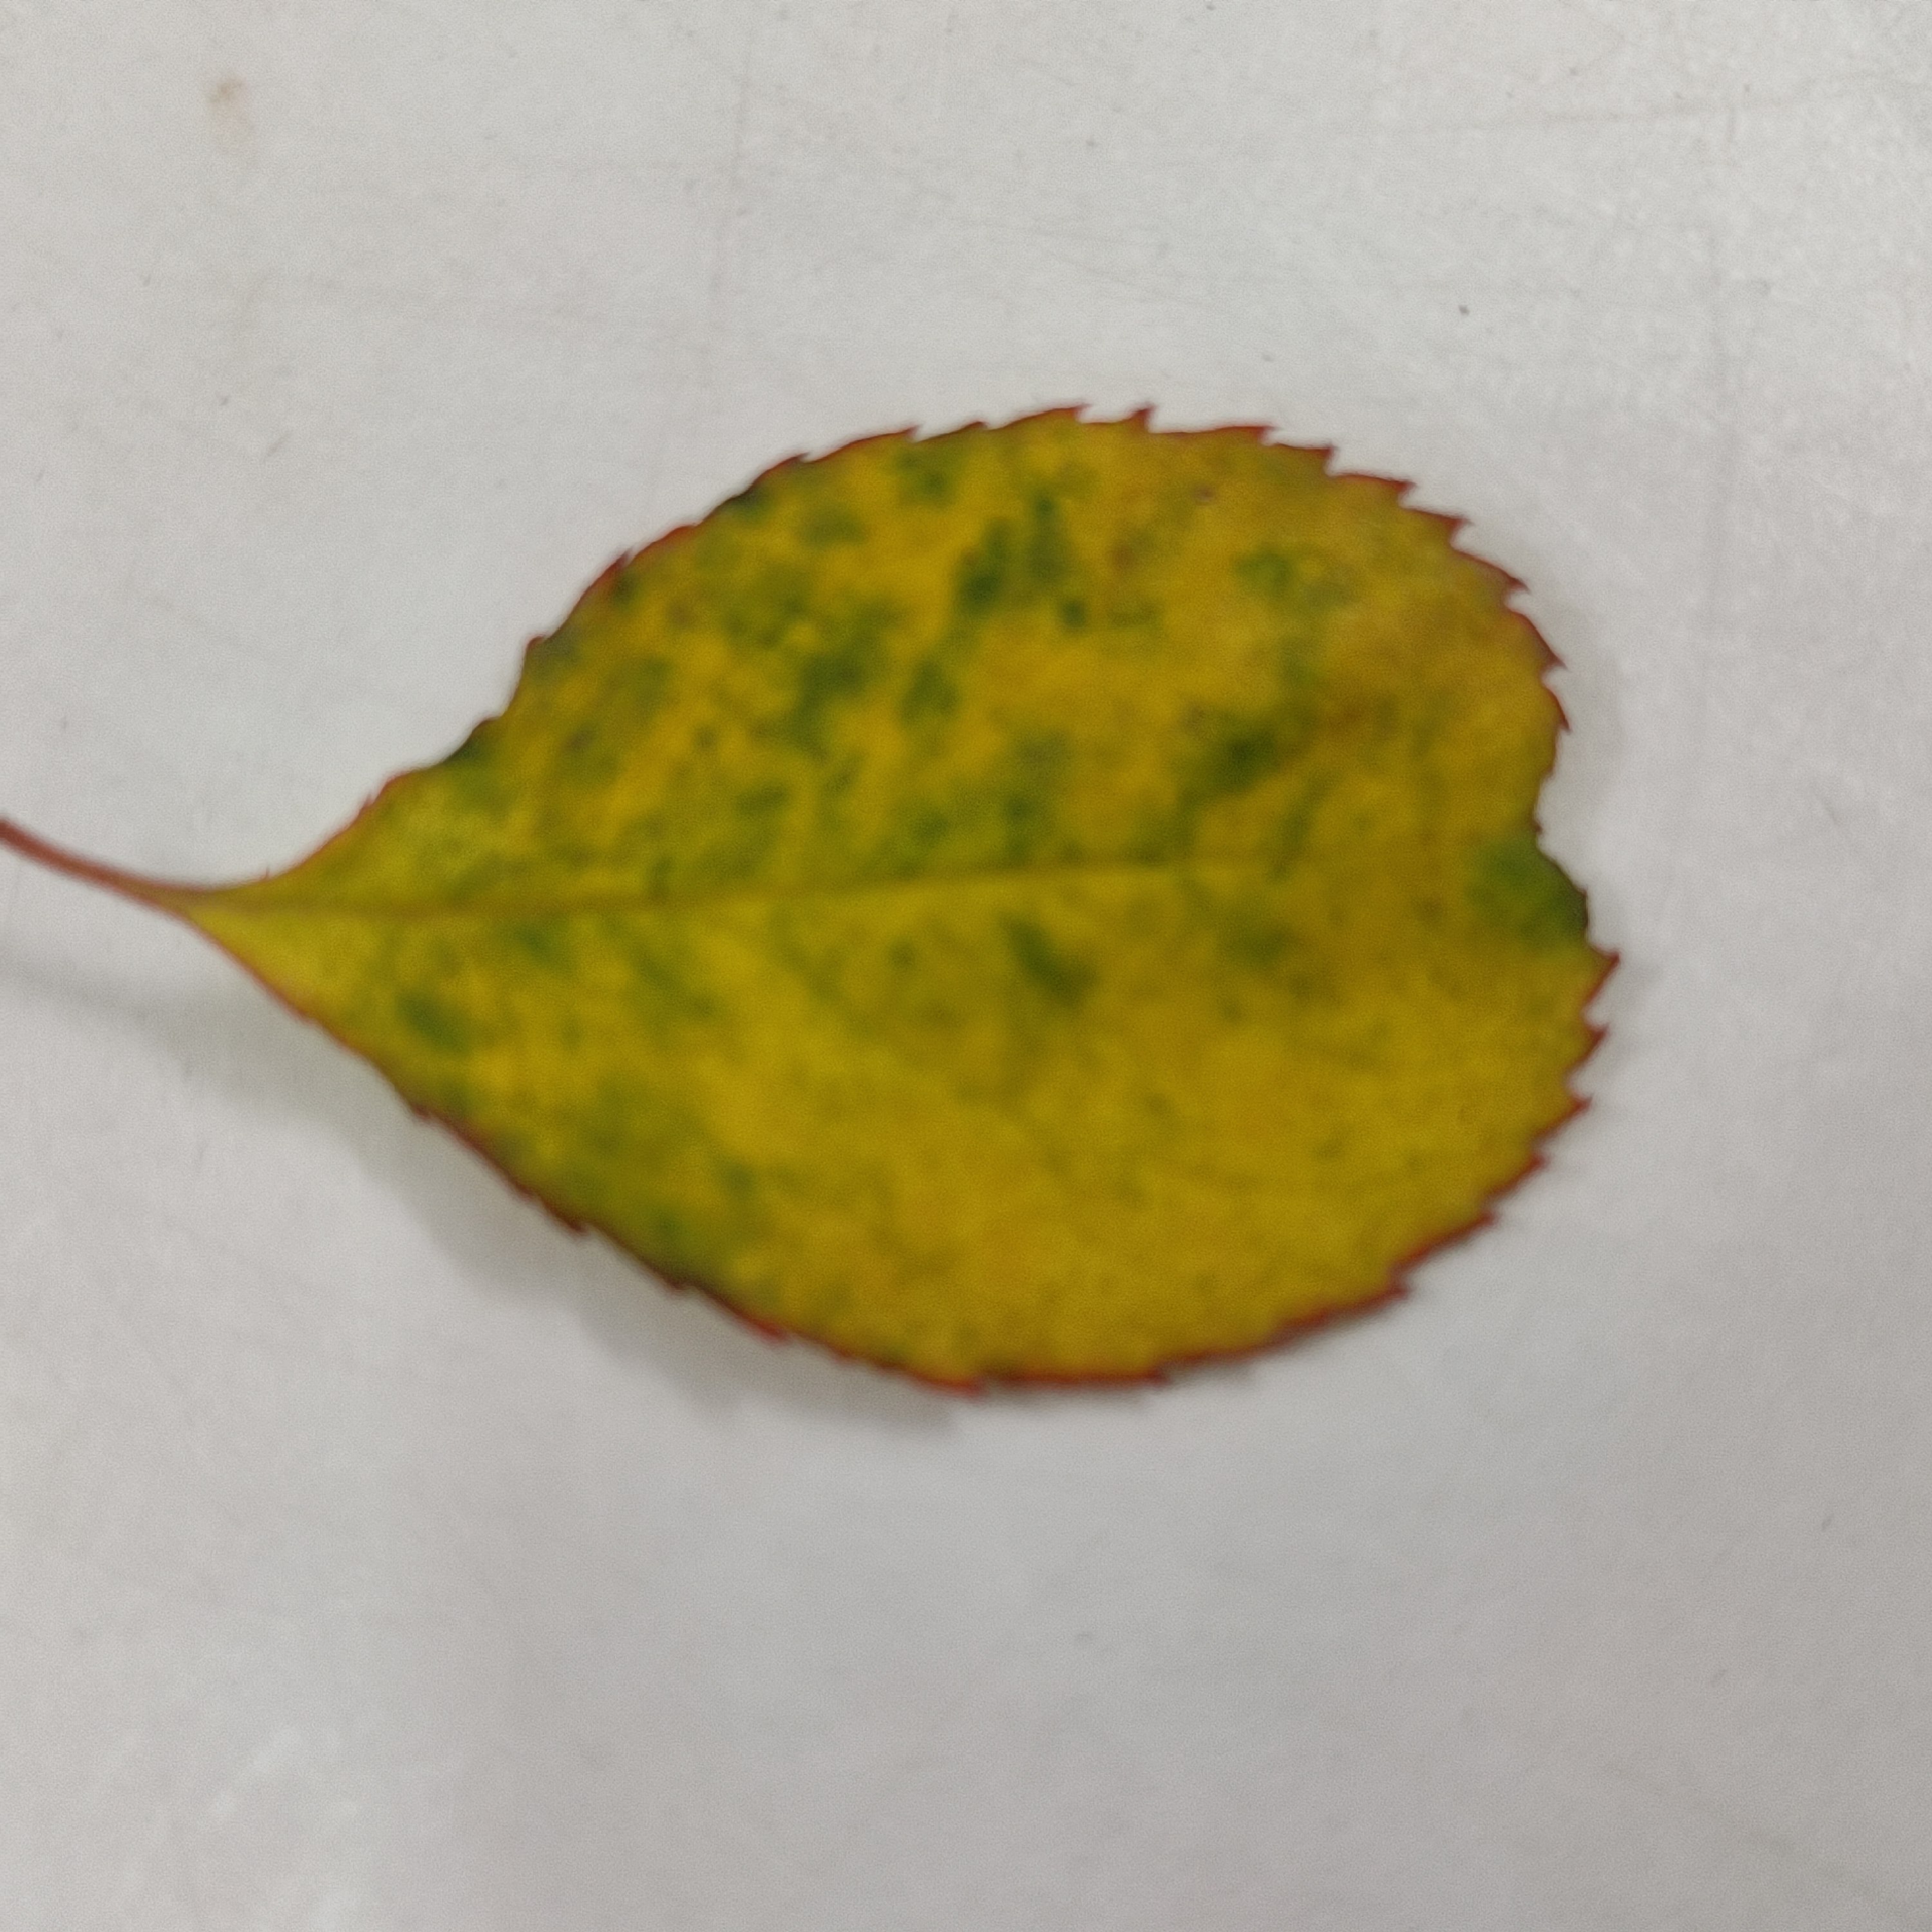
Label: Yellow Mosaic Virus